History of U.S. foreign policy, 1801–1829

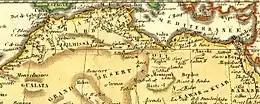
The Barbary Coast of North Africa 1806. The map left is Morocco at Gibraltar, the center map is Tunis; right, Tripoli stretches east

After Napoleon's abdication following the March 1814 Battle of Paris, the British began to shift soldiers to North America. Under General George Izard and General Jacob Brown, the U.S. launched another invasion of Canada in mid-1814. Despite an American victory at the Battle of Chippawa, the invasion stalled once again. Meanwhile, the British increased the size and intensity of their raids against the Atlantic coast. General William H. Winder attempted to bring together a concentrated force to guard against a potential attack on Washington or Baltimore, but his orders were countermanded by Secretary of War Armstrong. The British landed a large force off the Chesapeake Bay in August 1814, and the British army approached Washington on August 24. An American force was routed at the Battle of Bladensburg, and British forces set fire to the federal buildings of Washington. Dolley Madison rescued White House valuables and documents shortly before the British burned the White House. The British army next moved on Baltimore, but the British called off the raid after the U.S. repelled a naval attack on Fort McHenry. Madison returned to Washington before the end of August, and the main British force departed from the region in September. The British attempted to launch an invasion from Canada, but the U.S. victory at the September 1814 Battle of Plattsburgh ended British hopes of conquering New York.